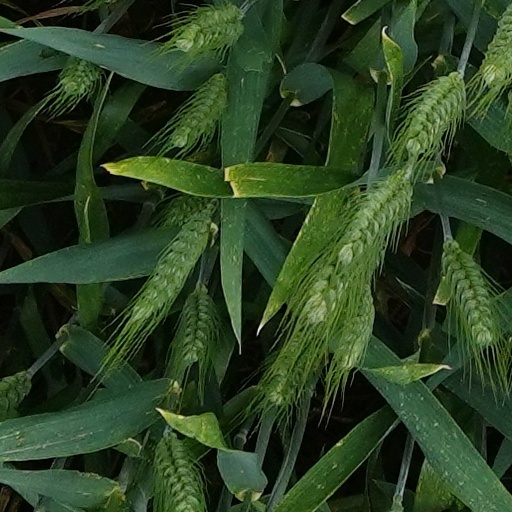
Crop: wheat